Molteno Formation

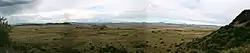
View towards Stormberg Mountains near Molteno, Eastern Cape

The Molteno Formation is the lowermost geological formation of the Stormberg Group. It overlies the Burgersdorp Formation of the Beaufort Group, and underlies the lower Elliot Formation (LEF). Containing alternating finely-grained, medium-grained, and coarse-grained sandstones, the formation features greyish mudstone layers with the coarser sandstones exhibiting trough cross-bedding structures. The mudstones also contain siltstones. The sandstones contain secondary quartz over growths and clasts, giving them a distinctive glittering appearance. Finer-grained sandstones occur throughout the lower deposits of the Molteno Formation, growing coarser toward the upper sections. Sporadic coal seams populate the Molteno Formation, and less common quartz pebble and cobble conglomerates occur in the lower sections. These geological features form part of six stacked fining upward cycles where repeating patterns of the coarser-grained rocks (conglomerates, coarse-grained sandstones) grade upwards into finer-grained rocks (medium to fine-grained sandstone, mudrocks, and coal seams). Sandstones are more common in the lower deposits while mudstones are more dominant in the upper deposits. However, the mudstones are part of repeating fining upward cycles with coarser-grained sandstones and thin coal seams.